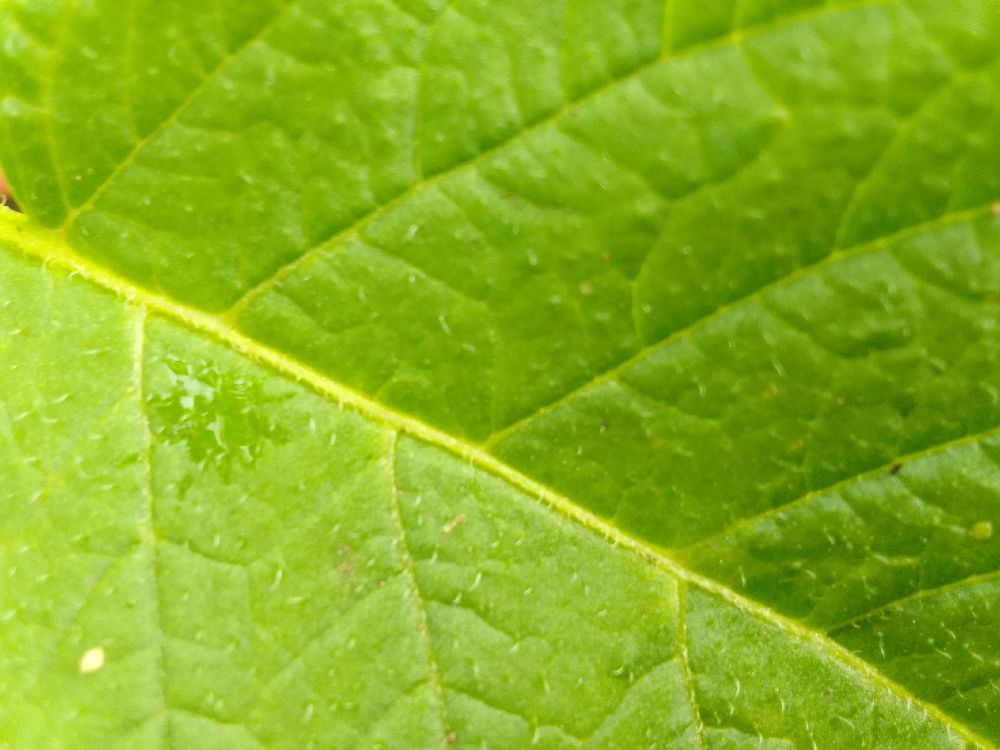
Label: Healthy